The Rogue's March

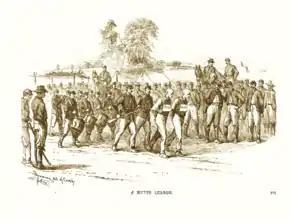
Based on a contemporary sketch: Two thieves are drummed out of the Union Army to the "Rogue's March". Semi-shaving of heads was typical.

The military field trumpet, like the bugle, had no valves and could not play the notes of the diatonic scale, so a different tune had to be employed.